2013 Clemson Tigers baseball team

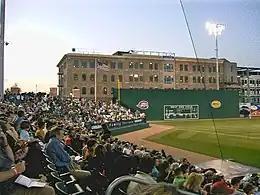
Fluor Field at the West End, site of game two of the March series against South Carolina.

Clemson's first three games of March were a rivalry series against #7 South Carolina. Entering the series, Clemson held a 169–129–2 lead in the all-time series. South Carolina entered with an 18–7 record in the previous five seasons. In 2012, "Baseball America" writer Aaron Fitt called the two teams' rivalry "far and away the most compelling rivalry college baseball has to offer." In addition to Clate Schmidt's joining the weekend rotation, the lineup changed slightly, with freshman outfielder Maleeke Gibson appearing in more games in left field than sophomore Tyler Slaton.